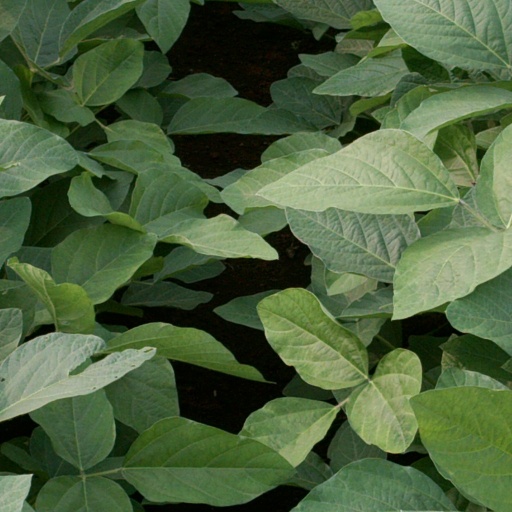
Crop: soybean